Alfred Jewel

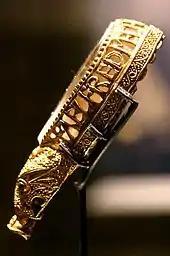
Side-on view of the Jewel

The Alfred Jewel is a piece of Anglo-Saxon goldsmithing work made of enamel and quartz enclosed in gold. It was discovered in 1693, in North Petherton, Somerset, England and is now one of the most popular exhibits at the Ashmolean Museum in Oxford. It has been dated to the late 9th century, in the reign of Alfred the Great, and is inscribed "AELFRED MEC HEHT GEWYRCAN", meaning "Alfred ordered me made". The jewel was once attached to a rod, probably of wood, at its base. After decades of scholarly discussion, it is now "generally accepted" that the jewel's function was to be the handle for a pointer stick for following words when reading a book. It is an exceptional and unusual example of Anglo-Saxon jewellery.